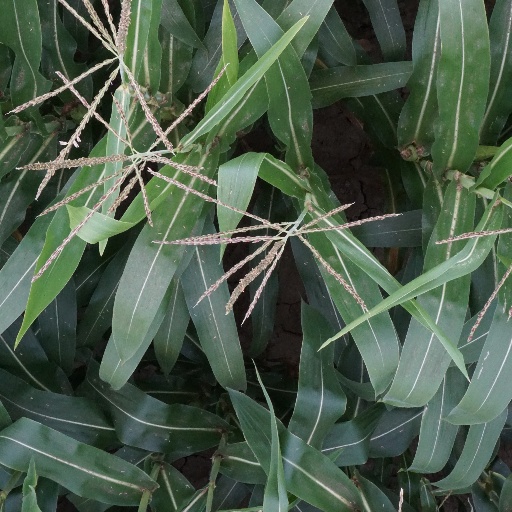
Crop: maize; corn